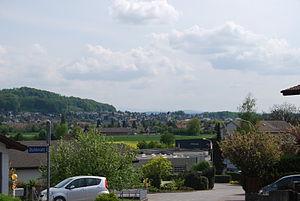
Kappel est une commune suisse du canton de Soleure, située dans le district d'Olten.